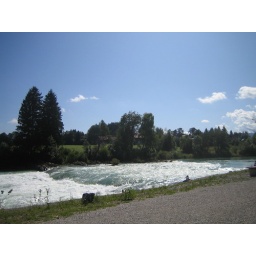
This is a river running past the town near where we stayed in a small bed and breakfast.